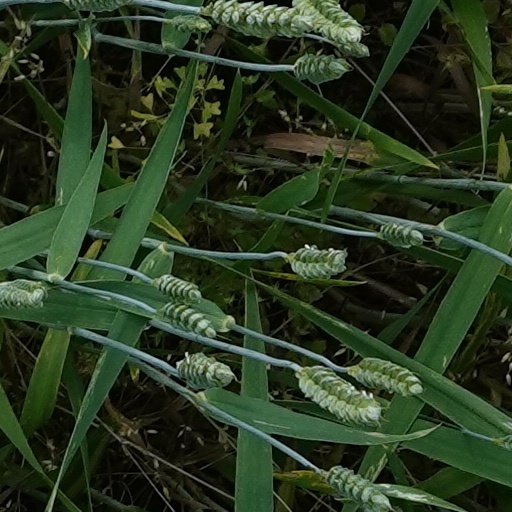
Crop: wheat